Sigamani Ramamani

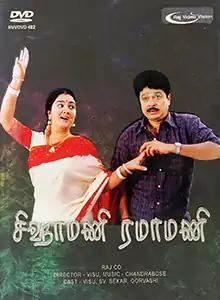
DVD cover

Sigamani Ramamani is a 2001 Indian Tamil-language comedy drama film, written and directed by Visu. The film stars S. V. Shekhar, Urvashi, Manorama and Srividya. This was Visu's final film as director.